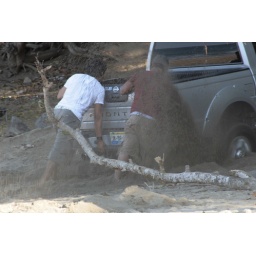
truck stuck in sand